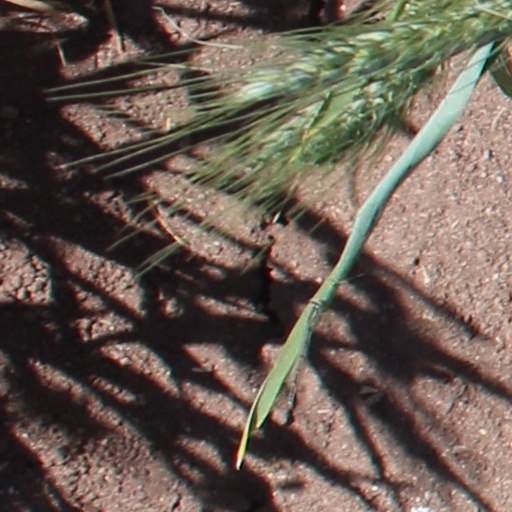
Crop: wheat